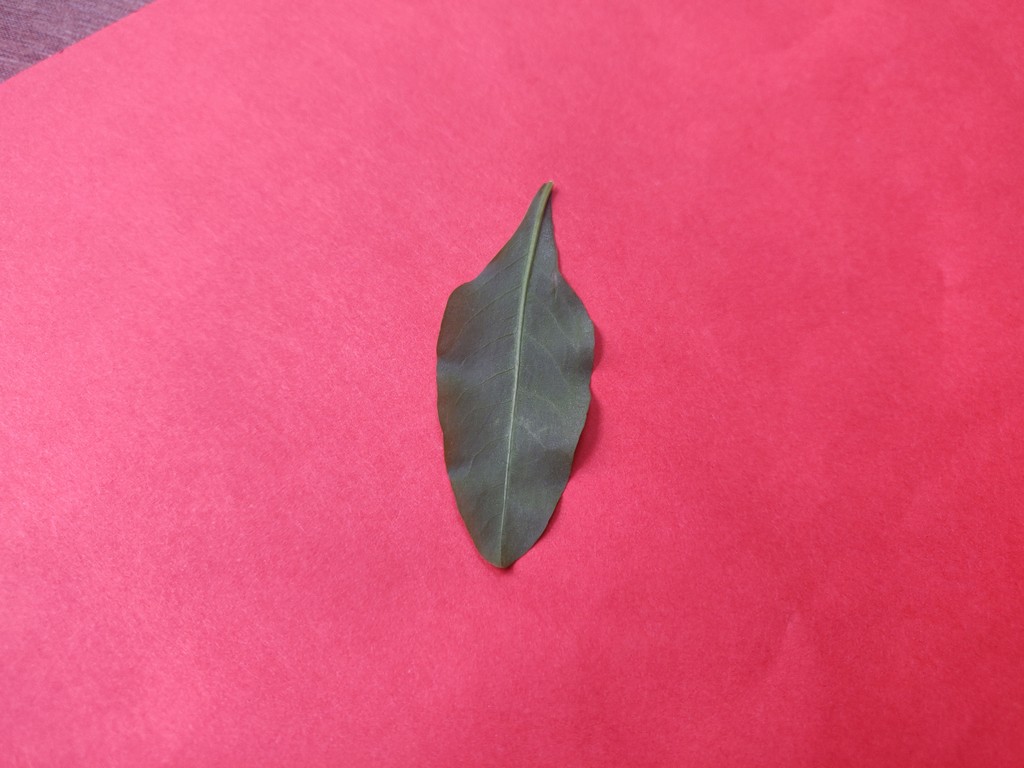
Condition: Healthy
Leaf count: single
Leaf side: back